Global Positioning System

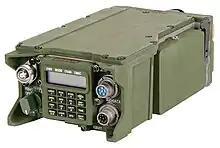
AN/PRC-119F SINCGARS radio, which requires accurate clock time supplied by an external GPS system to enable frequency hopping operation with other radios

The MCS can also access Satellite Control Network (SCN) ground antennas (for additional command and control capability) and NGA (National Geospatial-Intelligence Agency) monitor stations. The flight paths of the satellites are tracked by dedicated U.S. Space Force monitoring stations in Hawaii, Kwajalein Atoll, Ascension Island, Diego Garcia, Colorado Springs, Colorado and Cape Canaveral, Florida, along with shared NGA monitor stations operated in England, Argentina, Ecuador, Bahrain, Australia and Washington, DC. The tracking information is sent to the MCS at Schriever Space Force Base ESE of Colorado Springs, which is operated by the 2nd Space Operations Squadron (2 SOPS) of the U.S. Space Force. Then 2 SOPS contacts each GPS satellite regularly with a navigational update using dedicated or shared (AFSCN) ground antennas (GPS dedicated ground antennas are located at Kwajalein, Ascension Island, Diego Garcia, and Cape Canaveral). These updates synchronize the atomic clocks on board the satellites to within a few nanoseconds of each other, and adjust the ephemeris of each satellite's internal orbital model. The updates are created by a Kalman filter that uses inputs from the ground monitoring stations, space weather information, and various other inputs.